Metron (character)

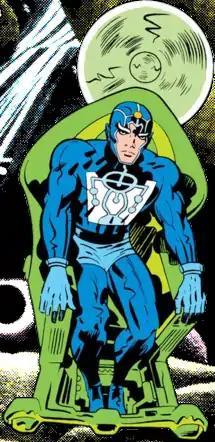
Metron as depicted in "New Gods" #5 (November 1971), art by Jack Kirby (pencils) and Mike Royer (inks).

Metron is a fictional antihero appearing in American comic books published by DC Comics. A member of the New Gods, he is an amoral and neutral collector of knowledge. He is commonly seen in the Mobius Chair, which can travel across time and space.